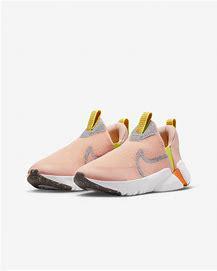
Brand: Nike
Model: Flex Plus